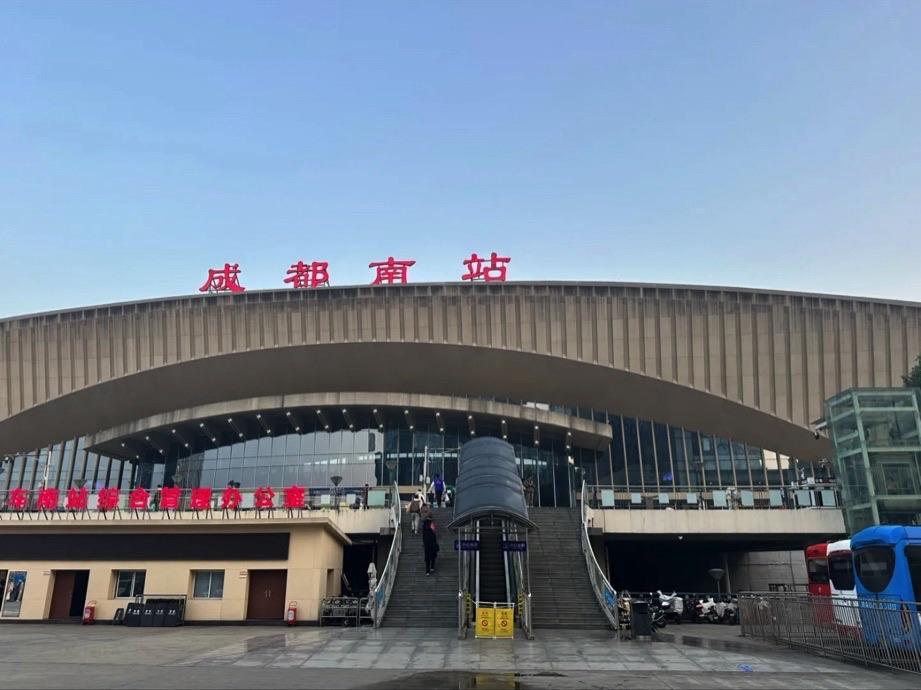
地标名称：成都南站
所在城市：成都市·武侯区